AI Mark VIII radar

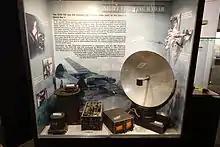
The SCR-720, known as AI Mk. X in RAF service, was a relatively compact system, especially compared to the earlier SCR-520.

In February 1942 the German battleships "Scharnhorst" and "Gneisenau" escaped from Brest, France in the Channel Dash, undetected until they were well into the English Channel. German ground forces had gradually increased the jamming of British radar over a period of weeks, and British operators had not realised this was happening. In the aftermath, Lord Mountbatten and Winston Churchill approved plans for a raid on the German radar station at Bruneval, near Le Havre. The Biting raid captured a German Wurzburg radar system and a radar operator.